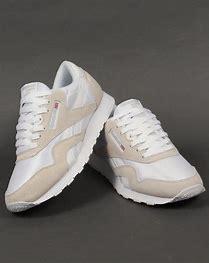
Brand: Reebok
Model: Classic Nylon